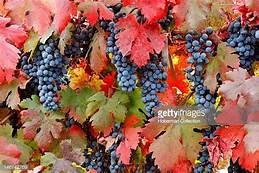
Label: grape